David N. Henderson

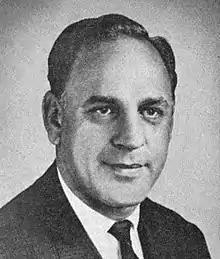

David Newton Henderson (April 16, 1921 – January 13, 2004) was an American politician who served as a member of the United States House of Representatives from North Carolina from 1961 to 1977.